Bansko, North Macedonia

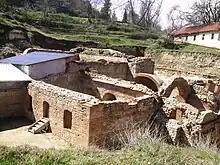

Bansko ("Банско" in Macedonian) is a village in North Macedonia. It is situated in the Strumica Plain, near the Belasica range. It is known for the Bansko spa.